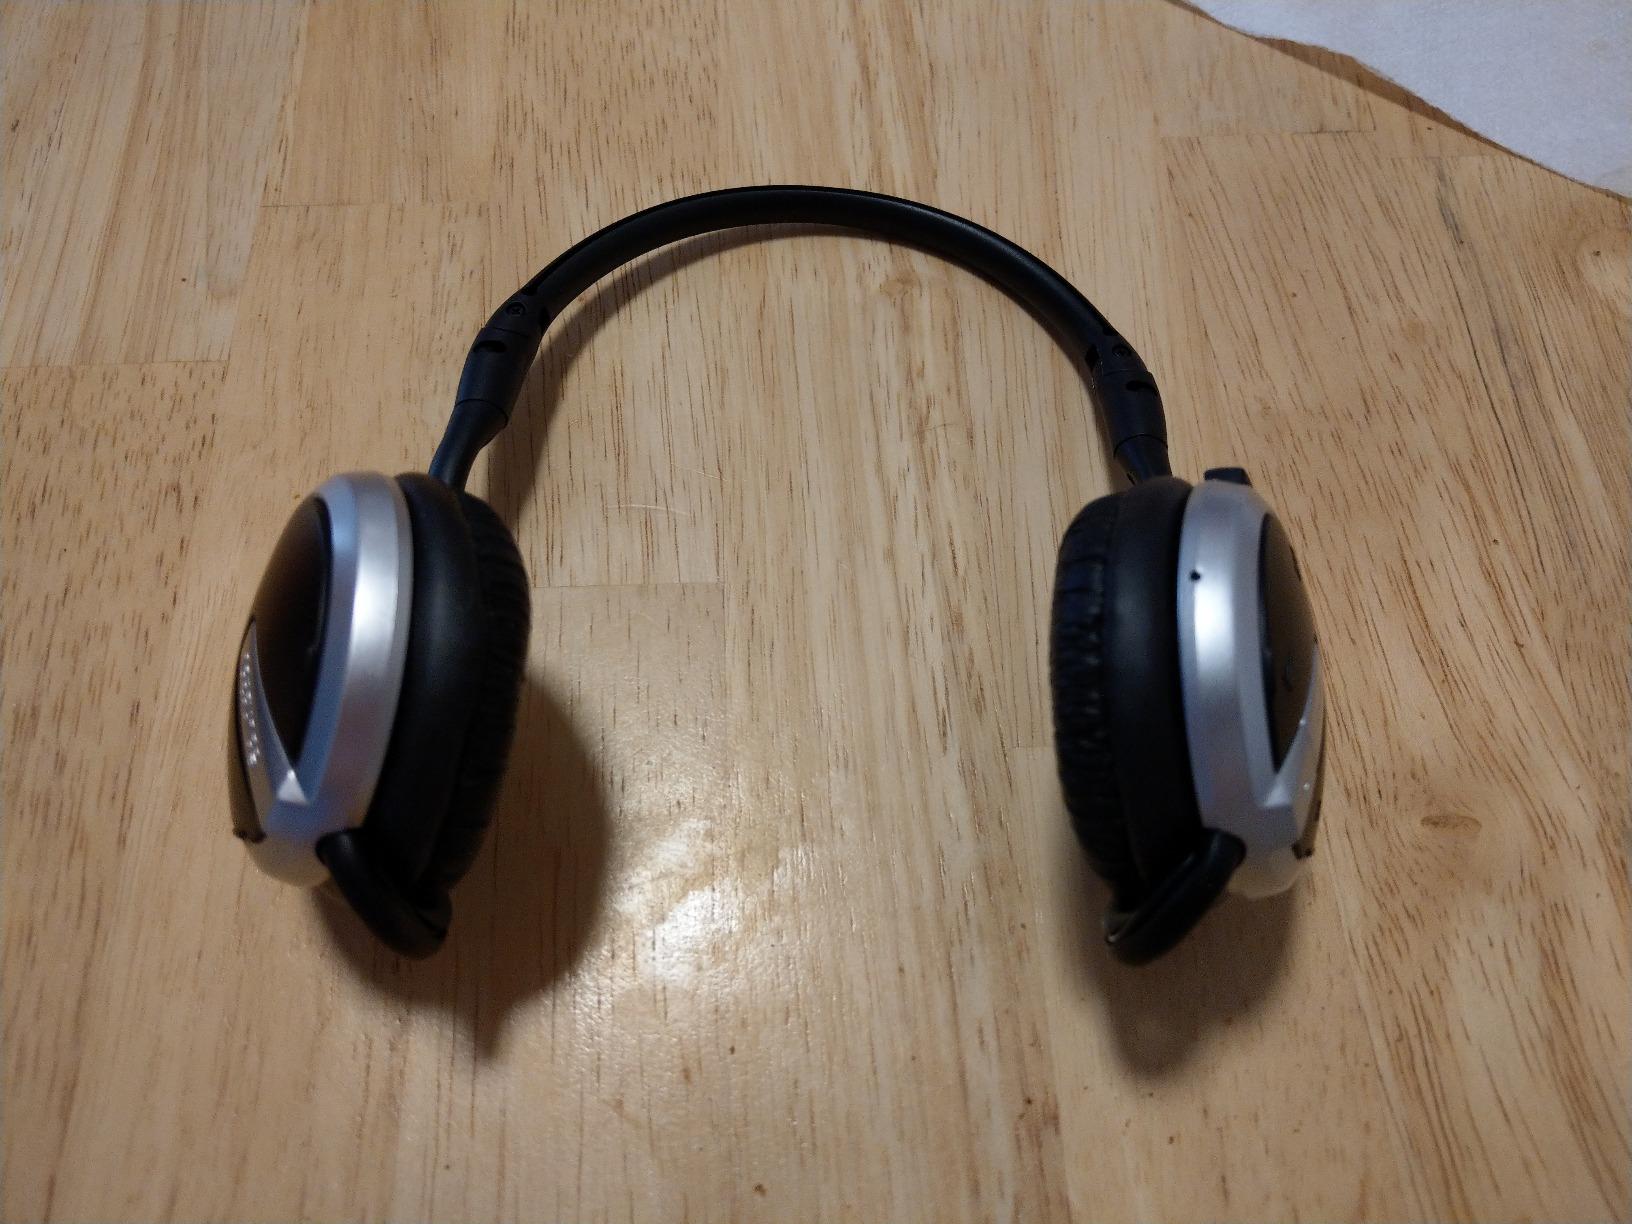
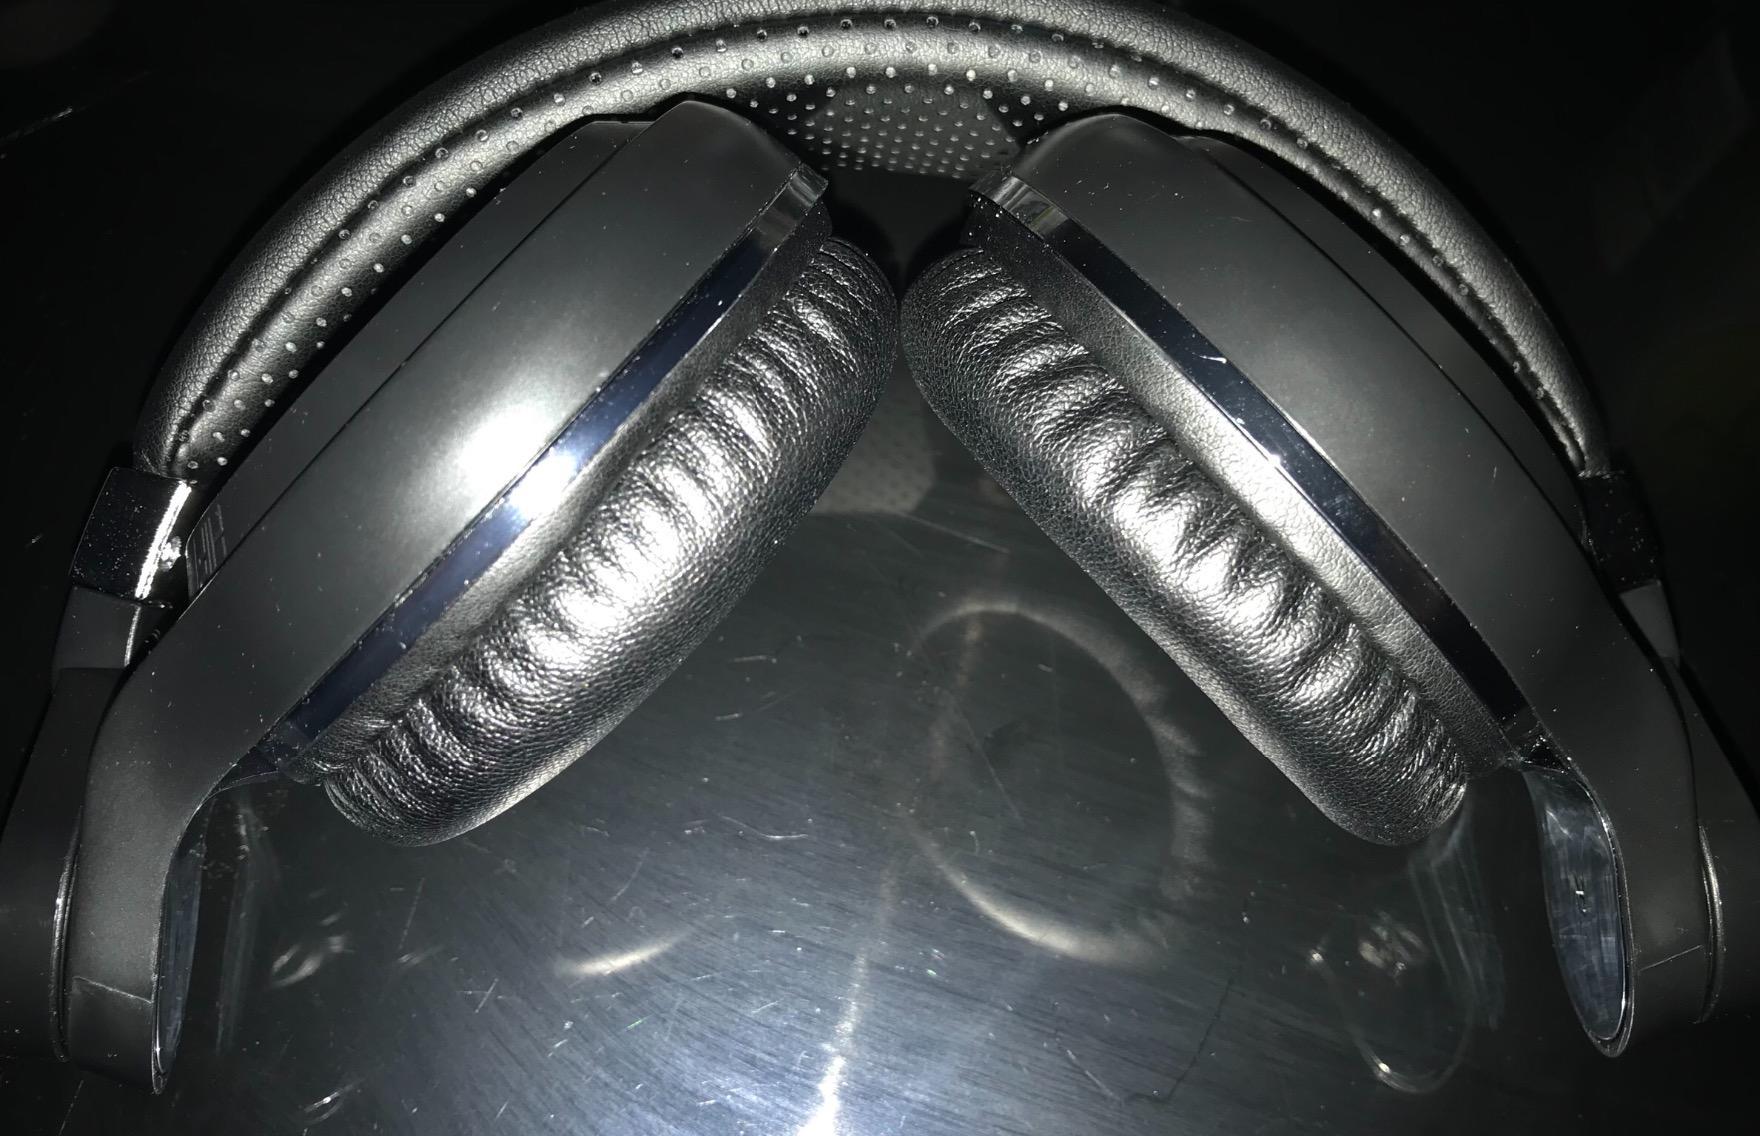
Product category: headphones
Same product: no